Gilberto Pichetto Fratin

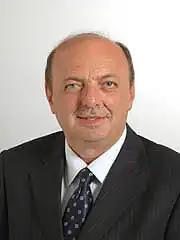
Pichetto Fratin in 2008

In the 2008 general election, he was a candidate for the Senate of the Republic, and elected senator for the People of Freedom and resigned from the regional council due to the incompatibility between the two offices. This leads him to renounce the election as director again in 2010; however, the new president Roberto Cota chooses him for the position of regional budget councilor.